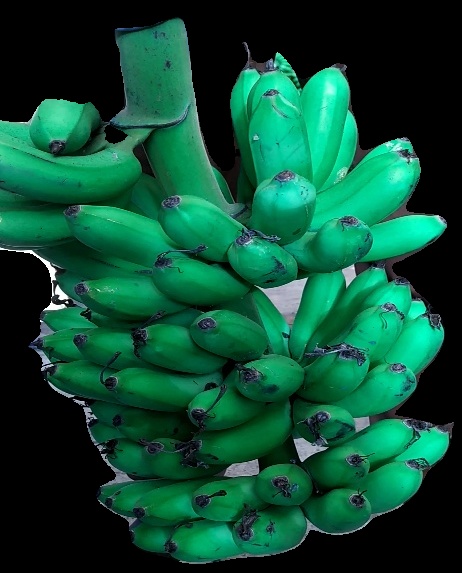
Variety: rasbale
Grade: grade1